International 3000

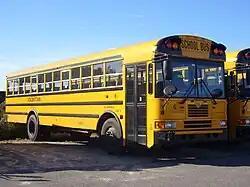
IC FE300 (Discontinued)

Introduced as the replacement for the long-running International Harvester 1853FC forward-control chassis, the 3900 was first produced in 1990. Along with its IHC predecessor, many body manufacturers sourced the 3900 as the replacement for the discontinued General Motors S7 and Asia-Smith Motors forward-control chassis. By the mid-1990s, Navistar subsidiary AmTran became the sole user of the 3900. The FE was redesigned for the 1999 model year. The warning light caps and the back were redesigned after AmTran renamed themselves to IC Bus in 2003. It would later also be updated in 2008. In 2010, production of front-engine bus chassis was discontinued.